Lloyd Austin

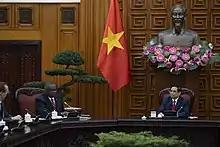
Austin meets with Vietnam's prime minister Pham Minh Chinh in Hanoi, Vietnam, July 29, 2021.

During a visit to Israel in March 2023, in a joint press conference with Israeli defense minister Yoav Gallant, Austin said: "Iran remains the primary driver of instability in the region and we remain deeply concerned by Iran's support for terrorism, its dangerous proxies, its nuclear advances, its aggression at sea, its cyber threats, and its proliferation of attack drones and advanced conventional weapons."